House at 736 Palisado Avenue

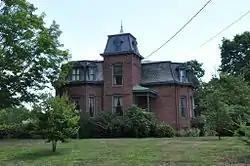

736 Palisado Avenue is one of a small number of Second Empire houses in Windsor, Connecticut. Built about 1865, it is a distinctive surviving example of the style in brick, with a mansard roof and turret. It was listed on the National Register of Historic Places in 1988.